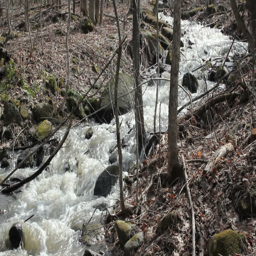
stream flowing with rushing water in the springtime